Witch hat

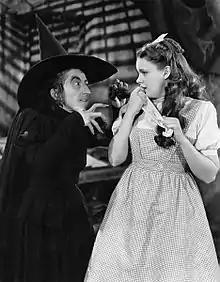
Margaret Hamilton as the Wicked Witch of the West in the 1939 film "The Wizard of Oz"

A witch hat is a style of hat worn by witches in popular culture depictions, characterized by a conical crown and a wide brim.